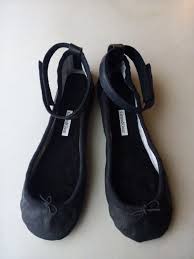
Label: Ballet Flat